F(x) (group)

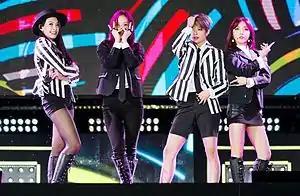
f(x) performing at Jeju K-pop Festival in October 2015From left to right: Victoria, Krystal, Amber, and Luna

f(x) is a South Korean girl group, consisting of Victoria, Amber, Luna, Krystal, and previously Sulli until her departure from the group in August 2015. Formed by SM, f(x) officially debuted in September 2009 with the release of the digital single "La Cha Ta".